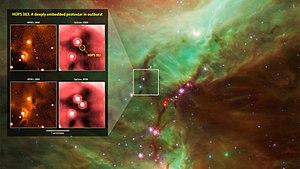
Le sens premier du mot étoile est celui d'un point lumineux dans le ciel nocturne, et par extension, des figures géométriques représentant des rayons partant d'un centre. En astronomie, la signification scientifique plus restreinte d'étoile est celle d'un corps céleste plasmatique qui rayonne sa propre lumière par réactions de fusion nucléaire, ou des corps qui ont été dans cet état à un stade de leur cycle de vie, comme les naines blanches ou les étoiles à neutrons. Cela signifie qu'ils doivent posséder une masse minimale pour que les conditions de température et de pression au sein de la région centrale — le cœur — permettent l'amorce et le maintien de ces réactions nucléaires, seuil en deçà duquel on parle d'objets substellaires. Les masses possibles des étoiles s'étendent de 0,085 masse solaire à une centaine de masses solaires. La masse détermine la température et la luminosité de l'étoile.